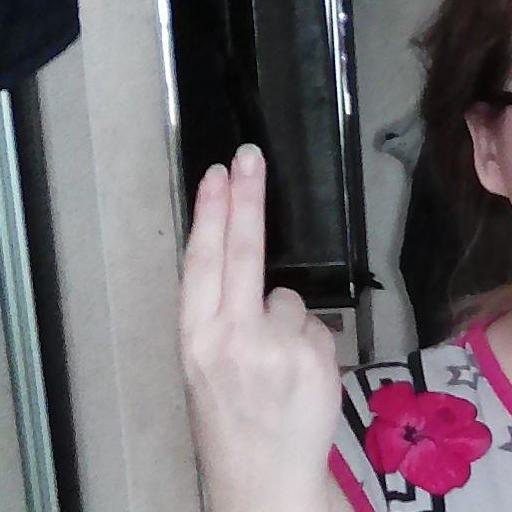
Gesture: two_up_inverted